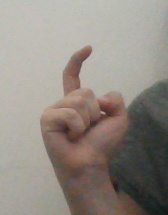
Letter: ra